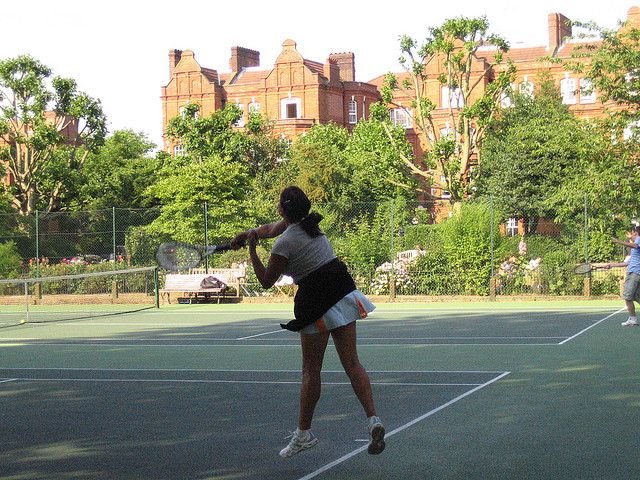
người phụ nữ đang cầm vợt đánh tennis trên sân dưới trời nắng